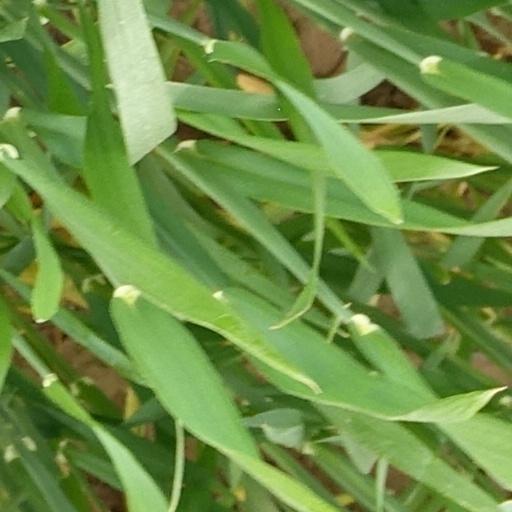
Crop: wheat